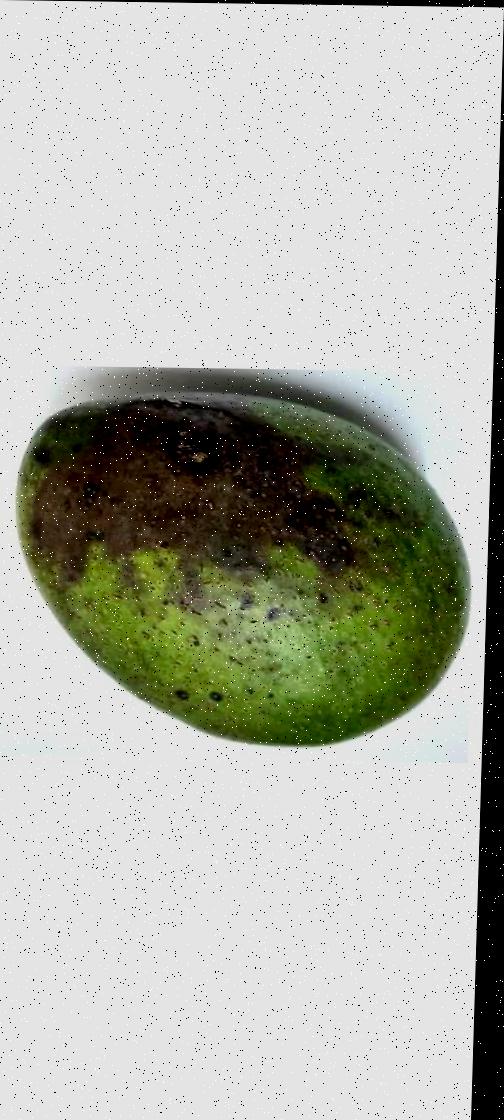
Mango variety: Ashshina Zhinuk